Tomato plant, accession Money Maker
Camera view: bottom (45 deg); turntable rotation: 30 degrees
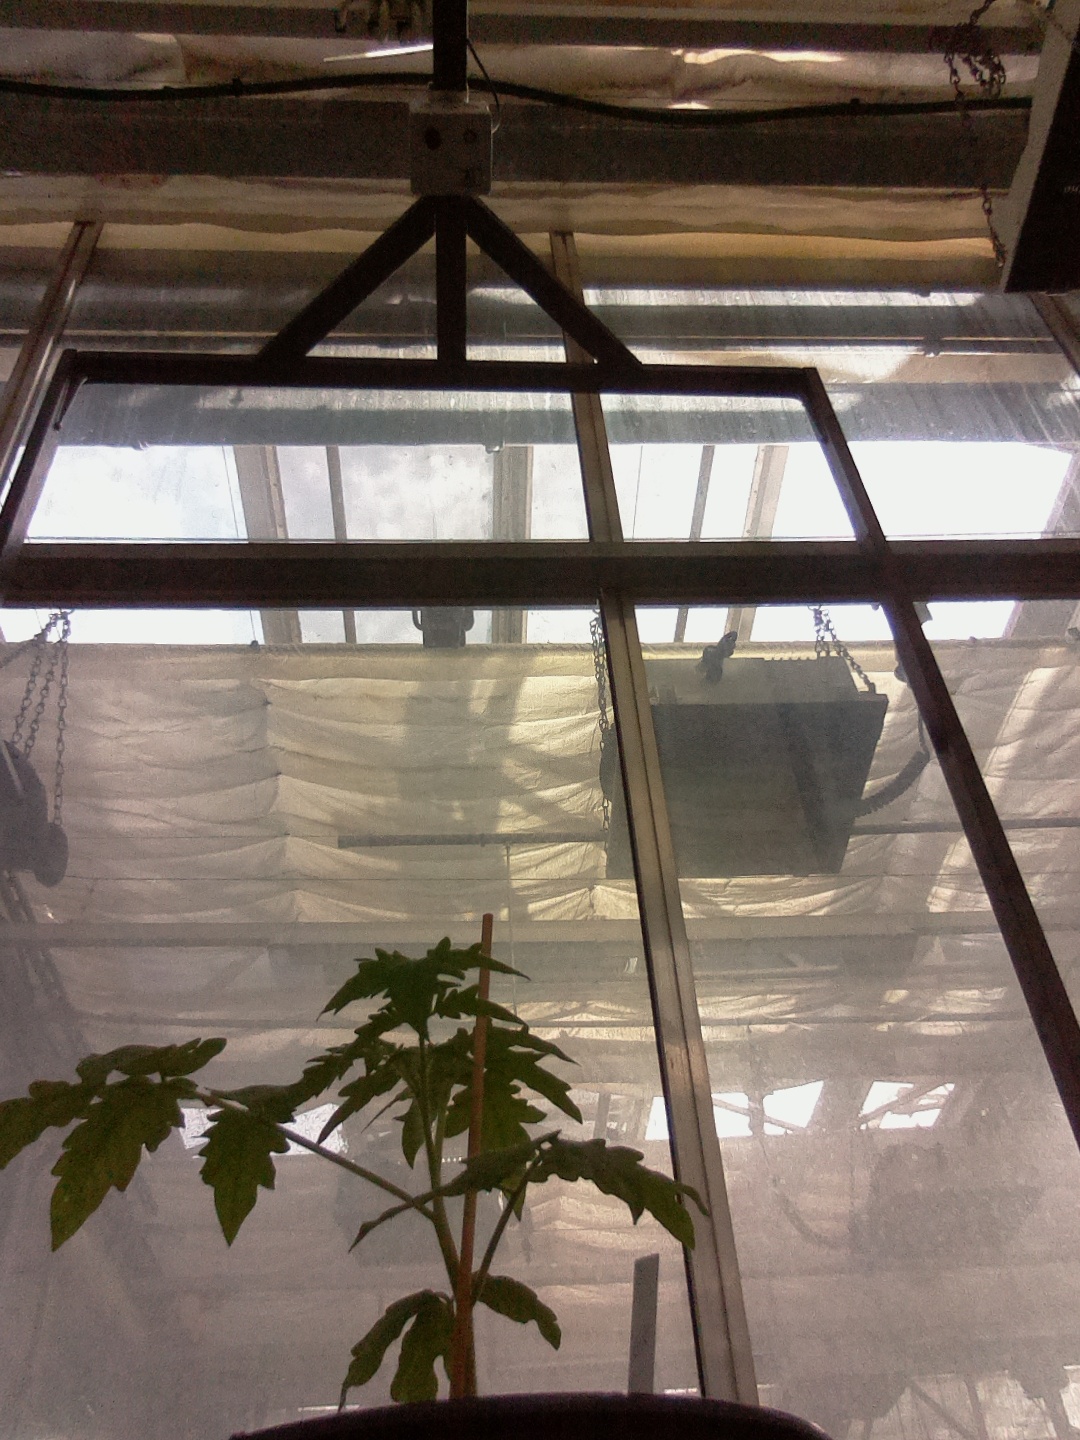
BBCH growth stage 13: 6 of true leaves visible